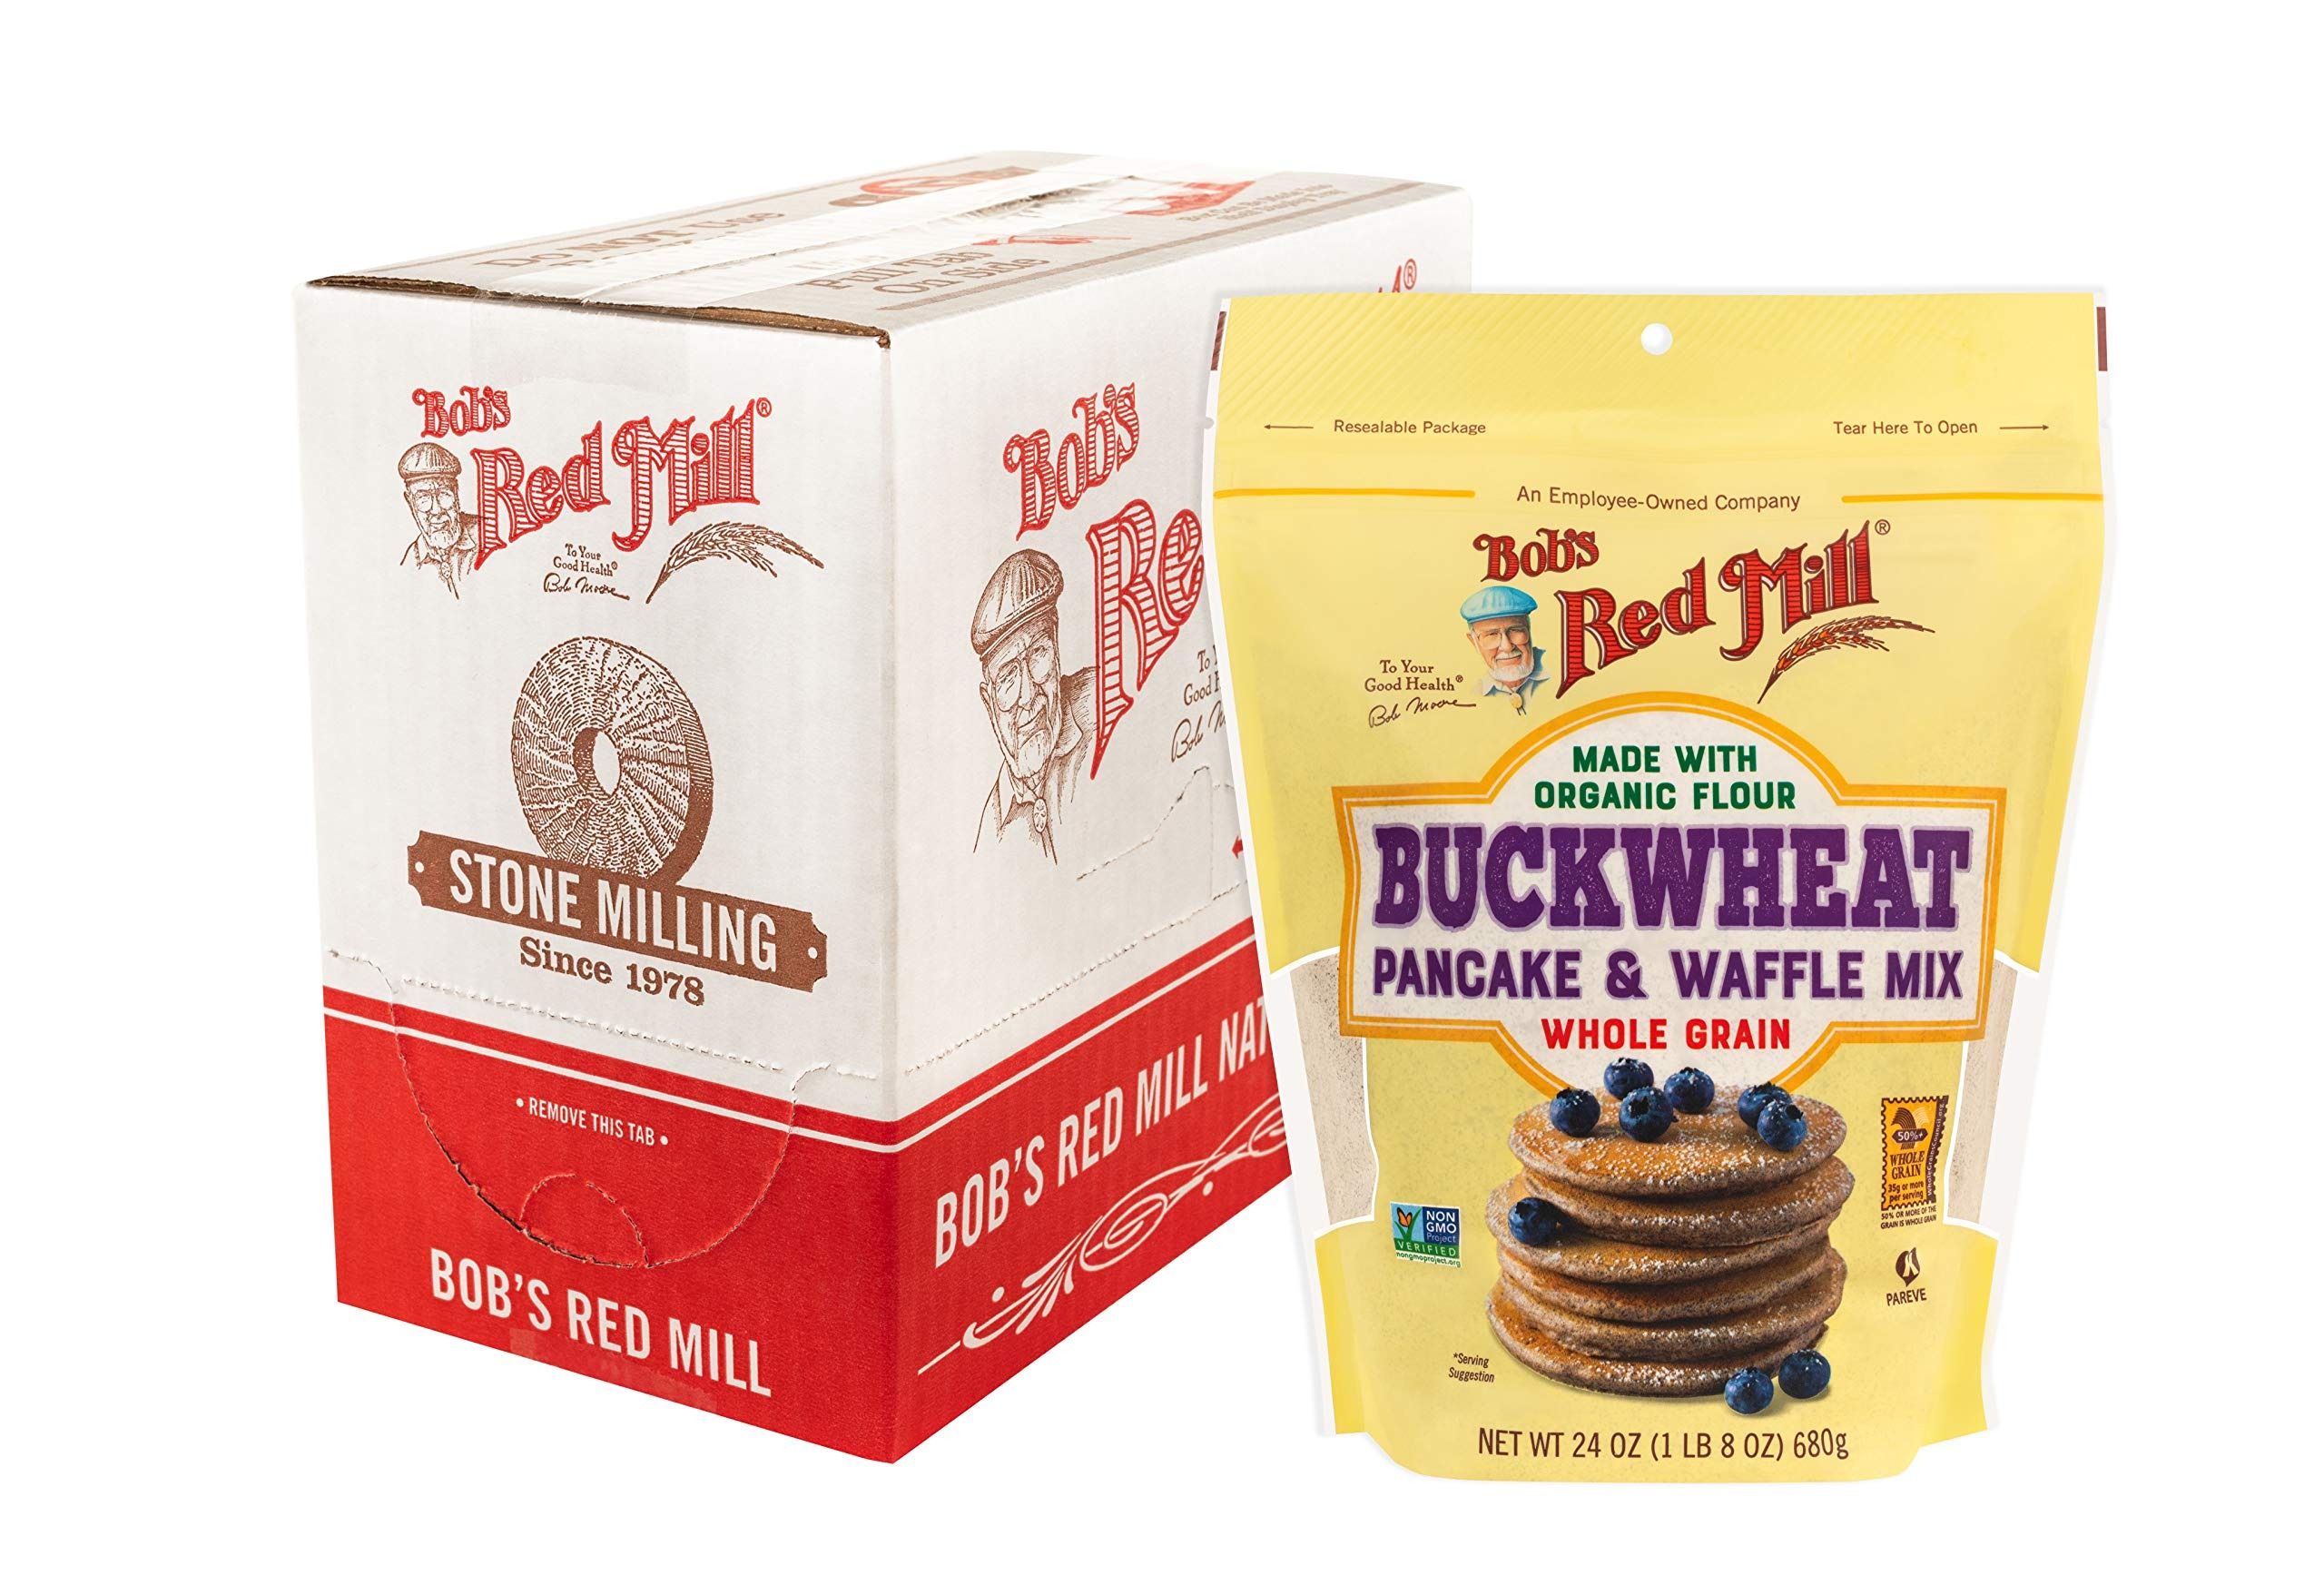
Item Name: Buckwheat Pancake & Waffle Mix, 24 Ounce (Pack of 4)
Bullet Point: Buckwheat Pancake & Waffle Mix, 24 Ounce (Pack of 4)
Value: 96.0
Unit: Ounce

Price: 18.16